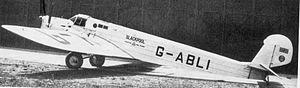
L'aéroport de Lympne est un terrain d'aviation civile et militaire à Lympne, Kent, Royaume-Uni, qui a été en activité de 1916 à 1984.